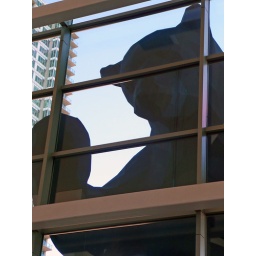
that bear in the window